Women's football in England

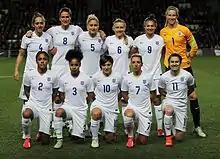
England women's team in February 2015

Whereas the 1915 FA Cup Final marked the final organised male football match before the men's sport was suspended, the First World War in Europe saw women's football games increase in popularity and raise the equivalent of millions of pounds for charitable causes.